The Ramblin' Galoot

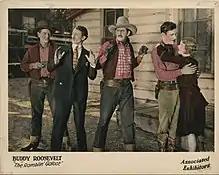
Lobby card

The Ramblin' Galoot is a 1926 American silent Western film. Directed by Fred Bain at the Poverty Row studios of Action Pictures, the film stars Buddy Roosevelt, Violet La Plante, and Frederick Lee. It was released on November 21, 1926.